World Trade Center station (PATH)

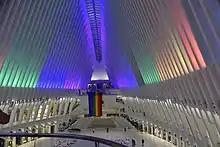
Oculus during Pride Month

A skylight would run the length of the station building. The roof was originally designed to mechanically open to increase light and ventilation to the enclosed space. In a nod to the Libeskind concept, the Oculus was built to maximize the effect of the autumnal equinox rays (coinciding with the skylight opening on or around September 11 every year). On the actual anniversary of the attacks, the skylight would open for 102 minutes to commemorate the duration between the time the first tower was hit and the collapse of the second tower. If needed, the skylight could also be manually opened to provide air ventilation.